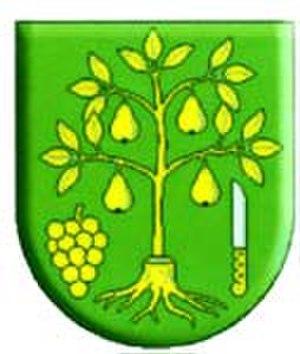
Hrušky est une commune du district de Břeclav, dans la région de Moravie-du-Sud, en République tchèque. Sa population s'élevait à 1 575 habitants en 2018.